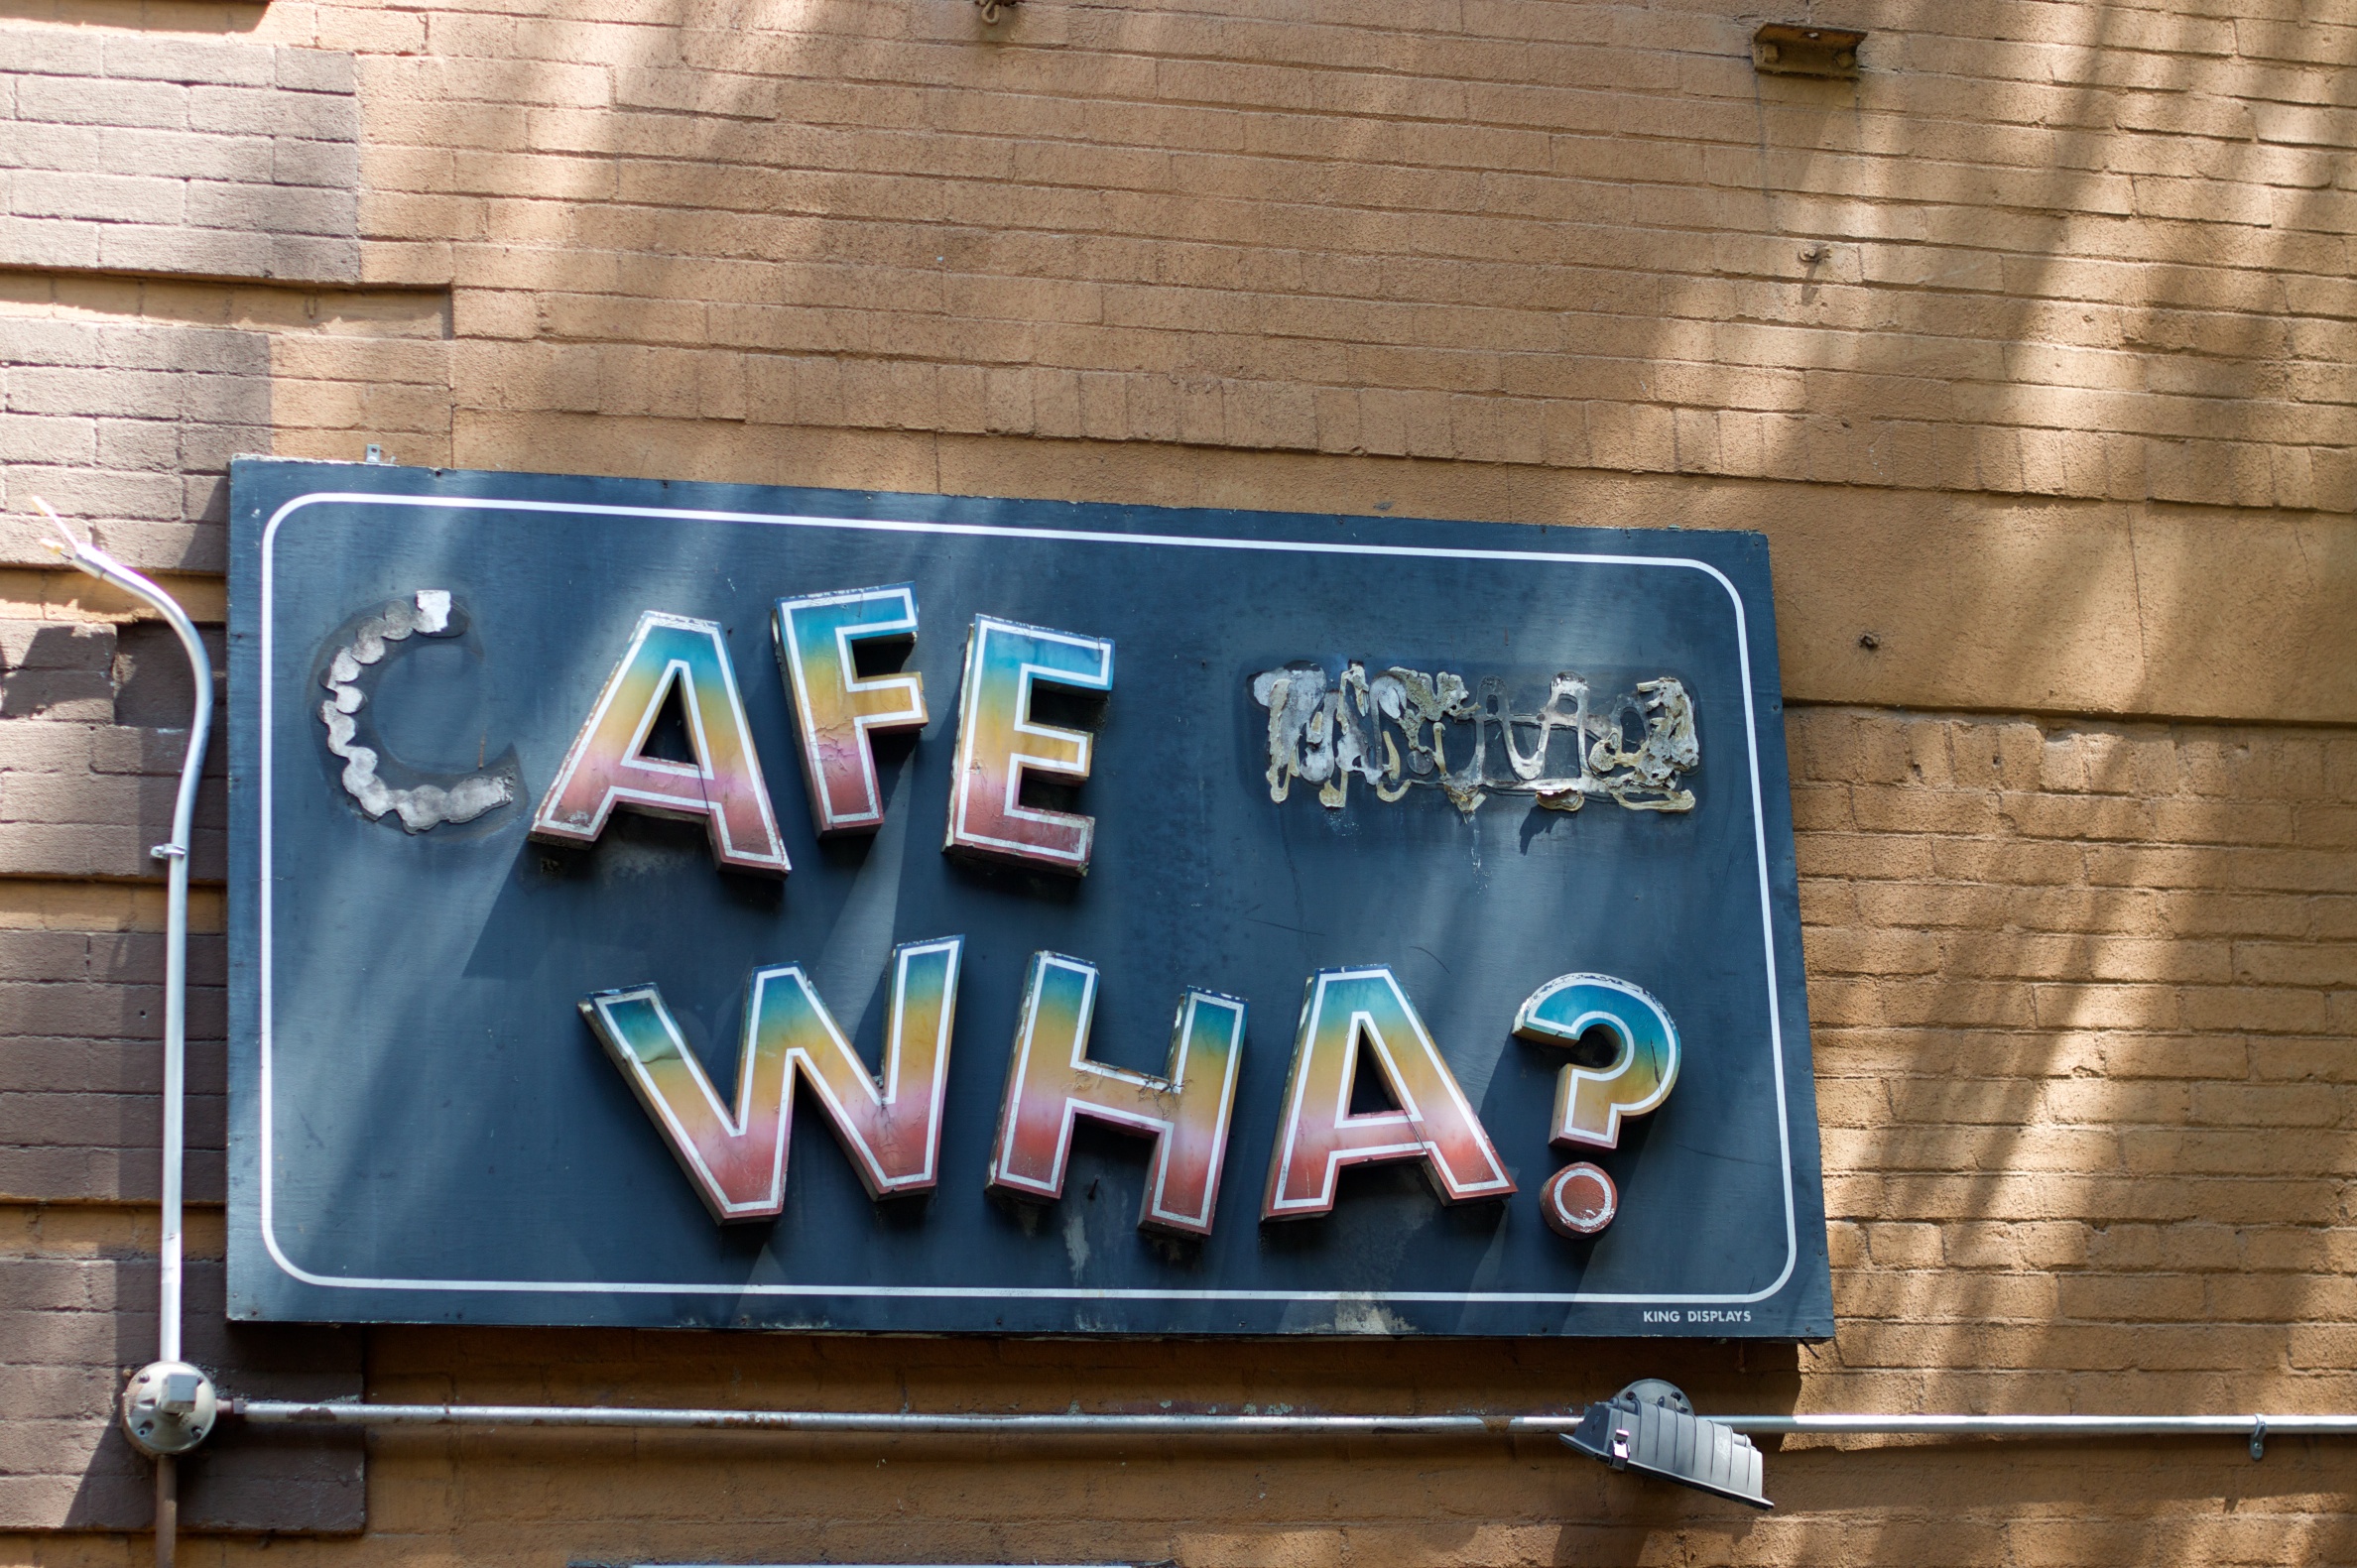
advertising, sign, graffiti, signage, art, design